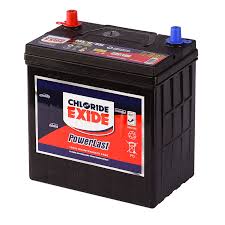
Waste category: battery